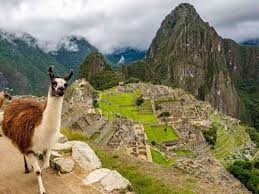
Landmark: Machu Picchu